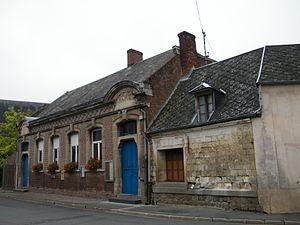
Mairie.
Bayonvillers est une commune française située dans le département de la Somme en région Hauts-de-France.